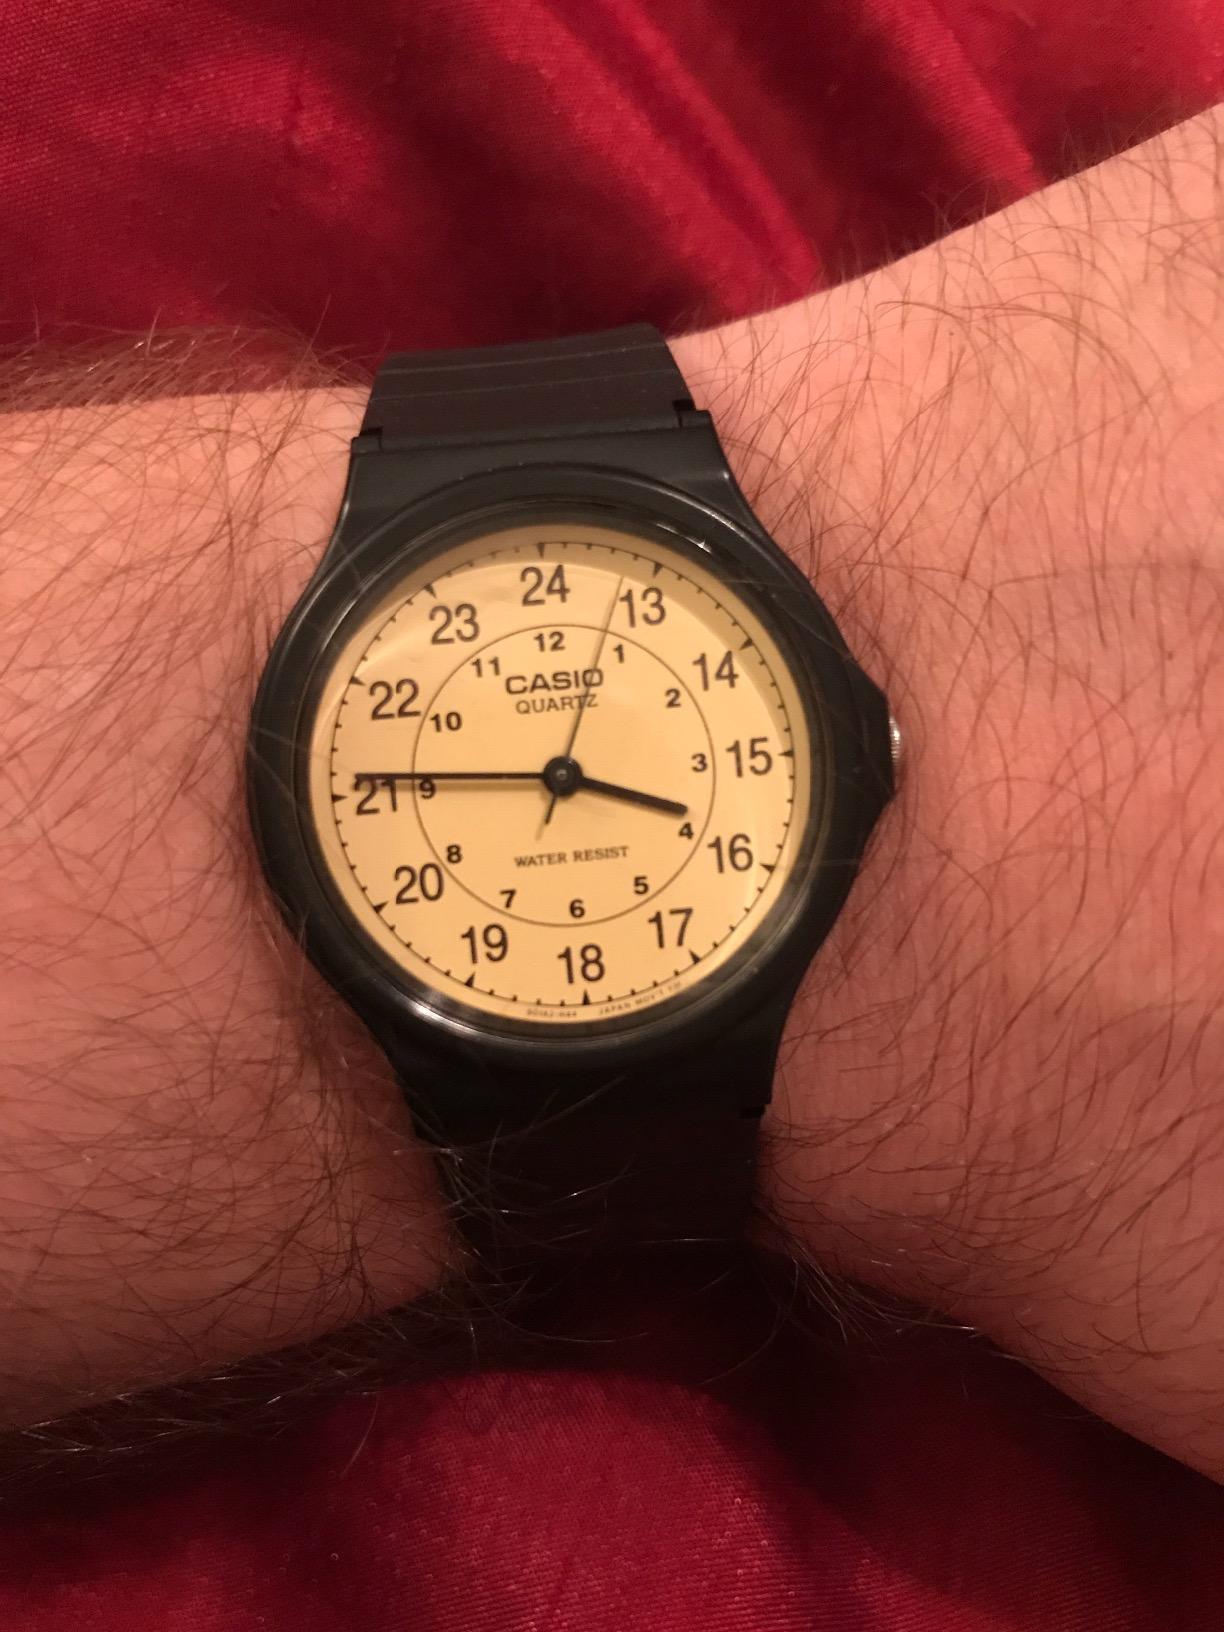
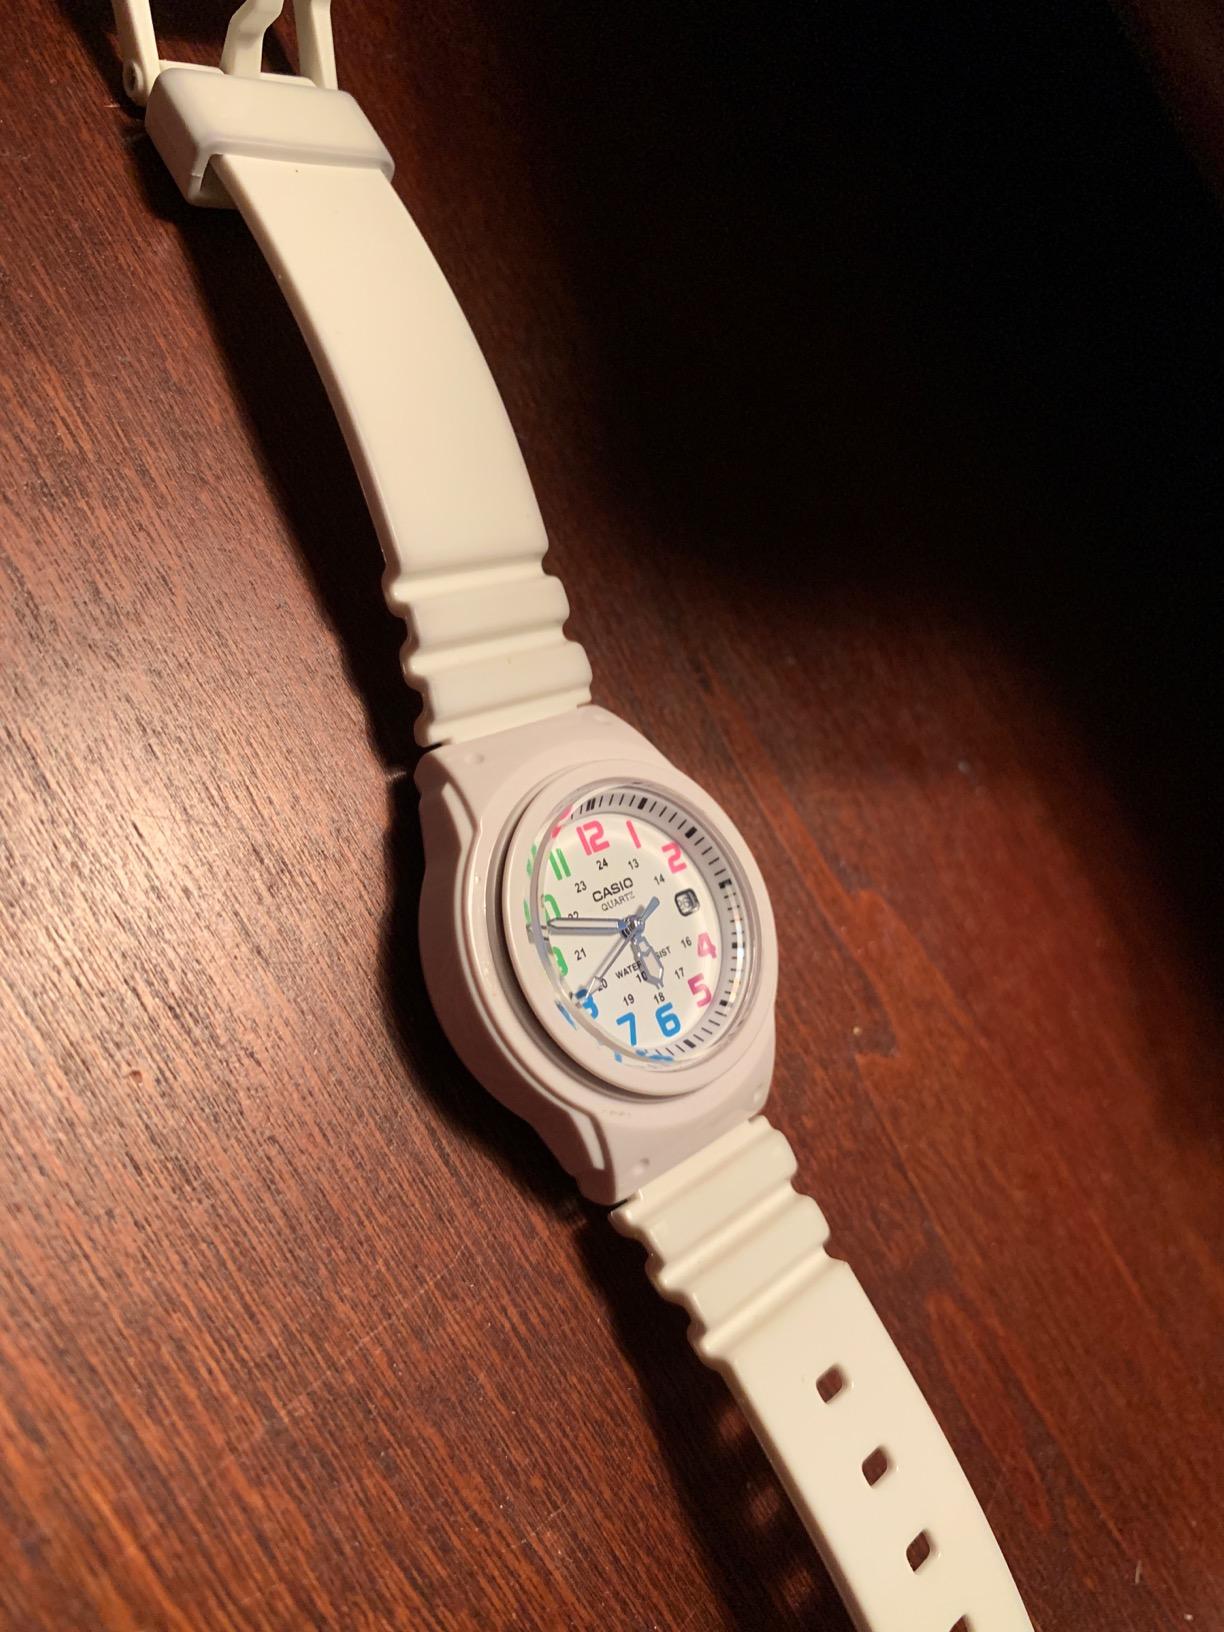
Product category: accessories_watch
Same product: no